Philip Boyce (psychiatrist)

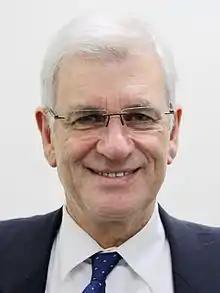
Philip Manley Boyce

Philip Manley Boyce (born 20 September 1949) is an Australian psychiatrist. He is an Emeritus Professor of Psychiatry at the University of Sydney and an Emeritus Consultant in Psychiatry at Westmead Hospital. He was a professor of psychiatry and head of discipline of psychiatry at the University of Sydney, and head of Perinatal Psychiatry Clinical Research Unit at Westmead Hospital. He has published more than 350 articles, and frequently contributes to psychiatric textbooks. He served as associate editor of "Australian and New Zealand Journal of Psychiatry". He has a long clinical and research interest in anxiety disorders, mood disorders, psychosomatic disorders, and perinatal psychiatry. He has also taken leadership roles in the profession as president of the RANZCP and the international Marcé society, in the development of clinical practice guidelines, and in the development of a competency-based training program for the college.